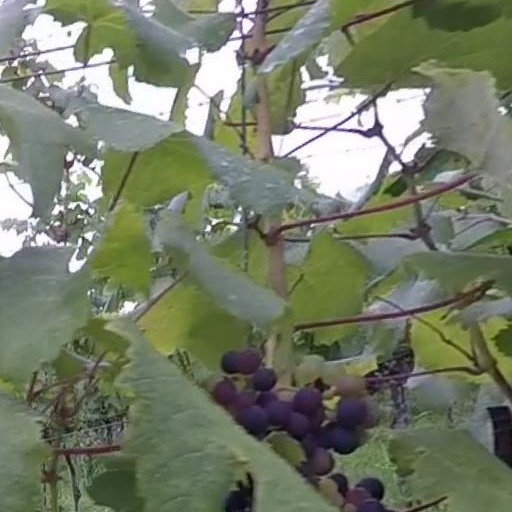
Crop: grape